Zollernbahn Railway Society

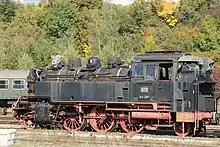
Steam locomotive 64 289 of EFZ

The society was founded in 1973 in Balingen, Baden-Württemberg, by a number of railway fans, most of whom already knew each other but who now wanted to work more closely together. They gave talks and produced reports on railway history and operations. The society was named after the "Zollernbahn" (Zollern railway) which was near Balingen.